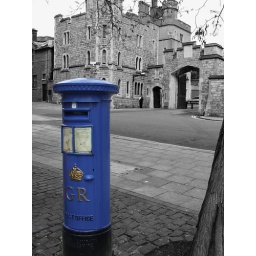
A blue post box in Windsor. I haven't changed the colour, wierd. I've never seen one before.